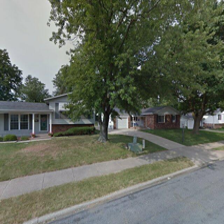
Label: streetView